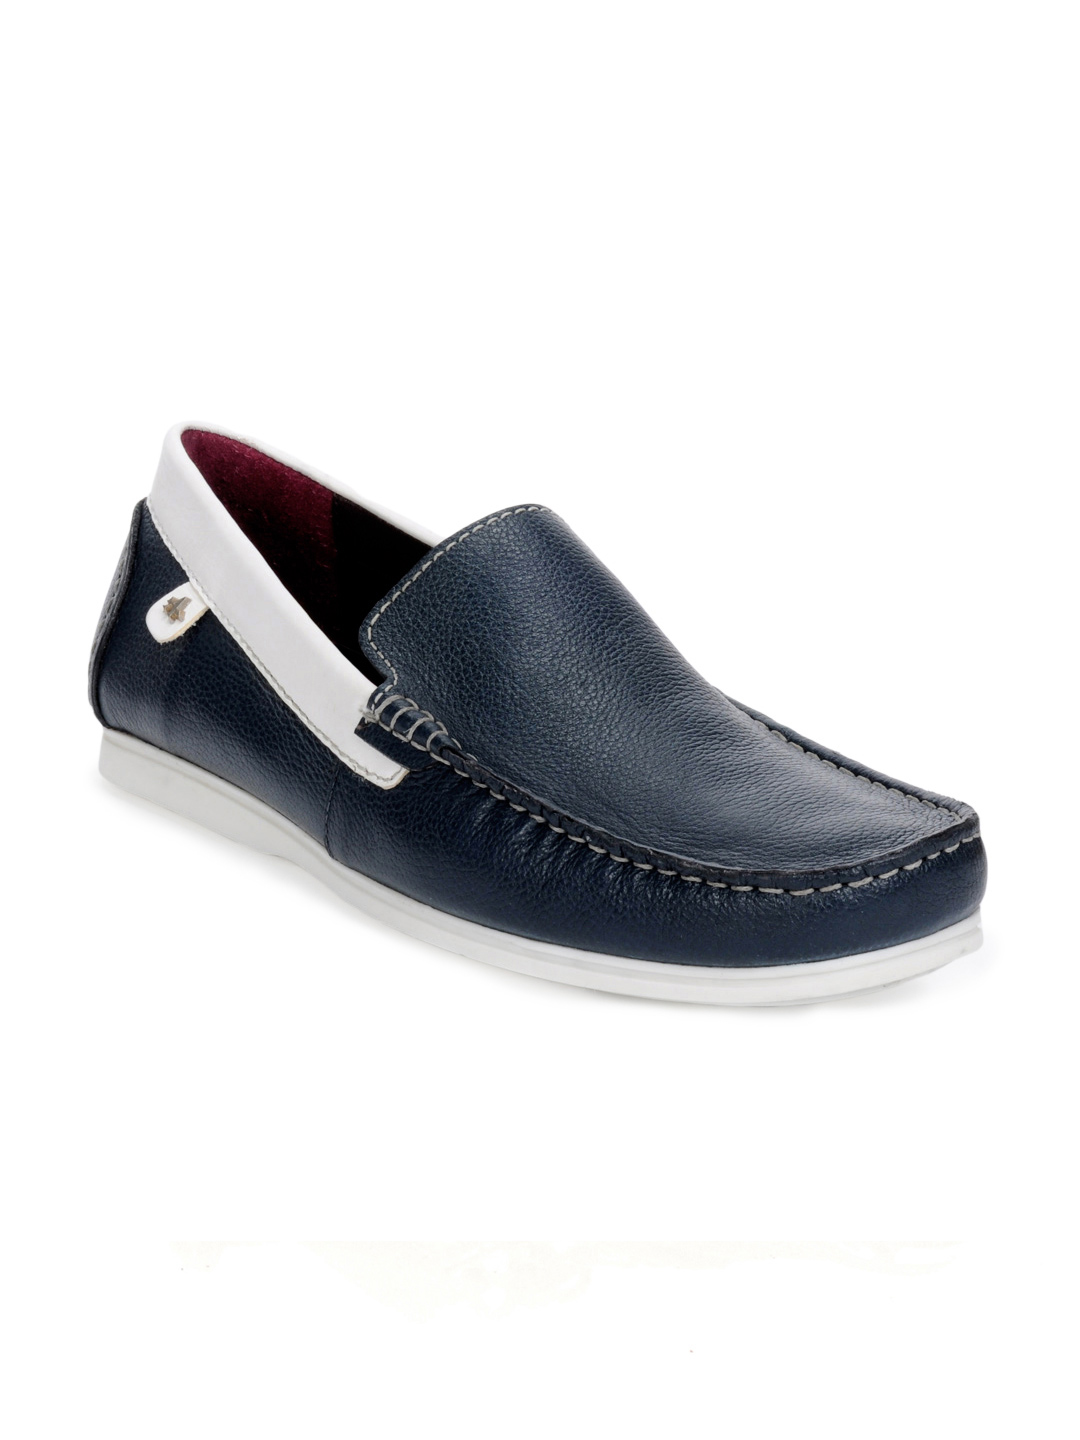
Arrow Men Navy Blue Shoes
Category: Footwear / Shoes / Casual Shoes
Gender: Men
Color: Navy Blue
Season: Summer 2012
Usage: Casual